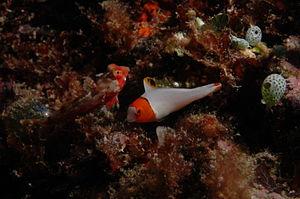
Cetoscarus ocellatus, communément nommé Poisson-perroquet bicolore ou Poisson-perroquet à points rouges, est une espèce de poissons marins de la famille des Scaridae.
Cetoscarus est un genre de poissons marins de la famille des Scaridae, appelés plus communément « poissons-perroquets ».
Les poissons-perroquets constituent une grande famille de poissons marins tropicaux qui font partie intégrante du vaste sous-ordre des Labroidei.